Thomasville, North Carolina

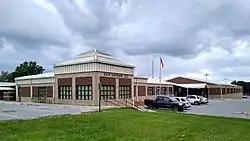
East Davidson High School

Although Thomasville is located in Davidson County, it has its own public school system. The Thomasville City Schools system consists of four schools: Thomasville Primary (K–3), Liberty Drive Elementary (4–5), Thomasville Middle School (6–8), Thomasville High School (9–12).